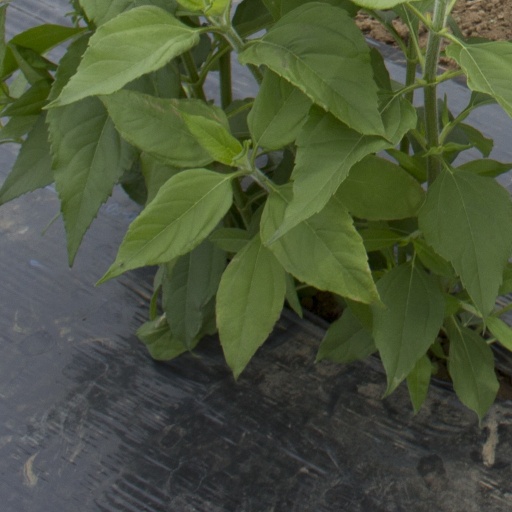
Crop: Jerusalem artichoke